Apache

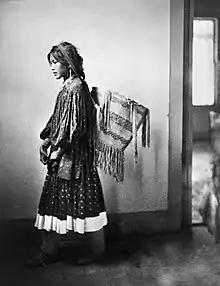
Apache girl with basket, 1902

Apache people obtained food from hunting, gathering wild plants, cultivating domestic plants, trade, or raiding neighboring groups for livestock and agricultural projects.